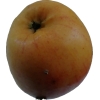
Label: apple